The Crippled Hand

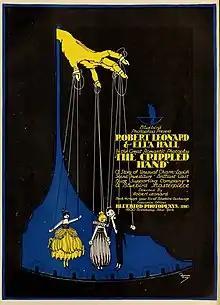

The Crippled Hand is a 1916 American silent drama film directed by David Kirkland and Robert Z. Leonard and starring Leonard, Gladys Brockwell and Marc B. Robbins.